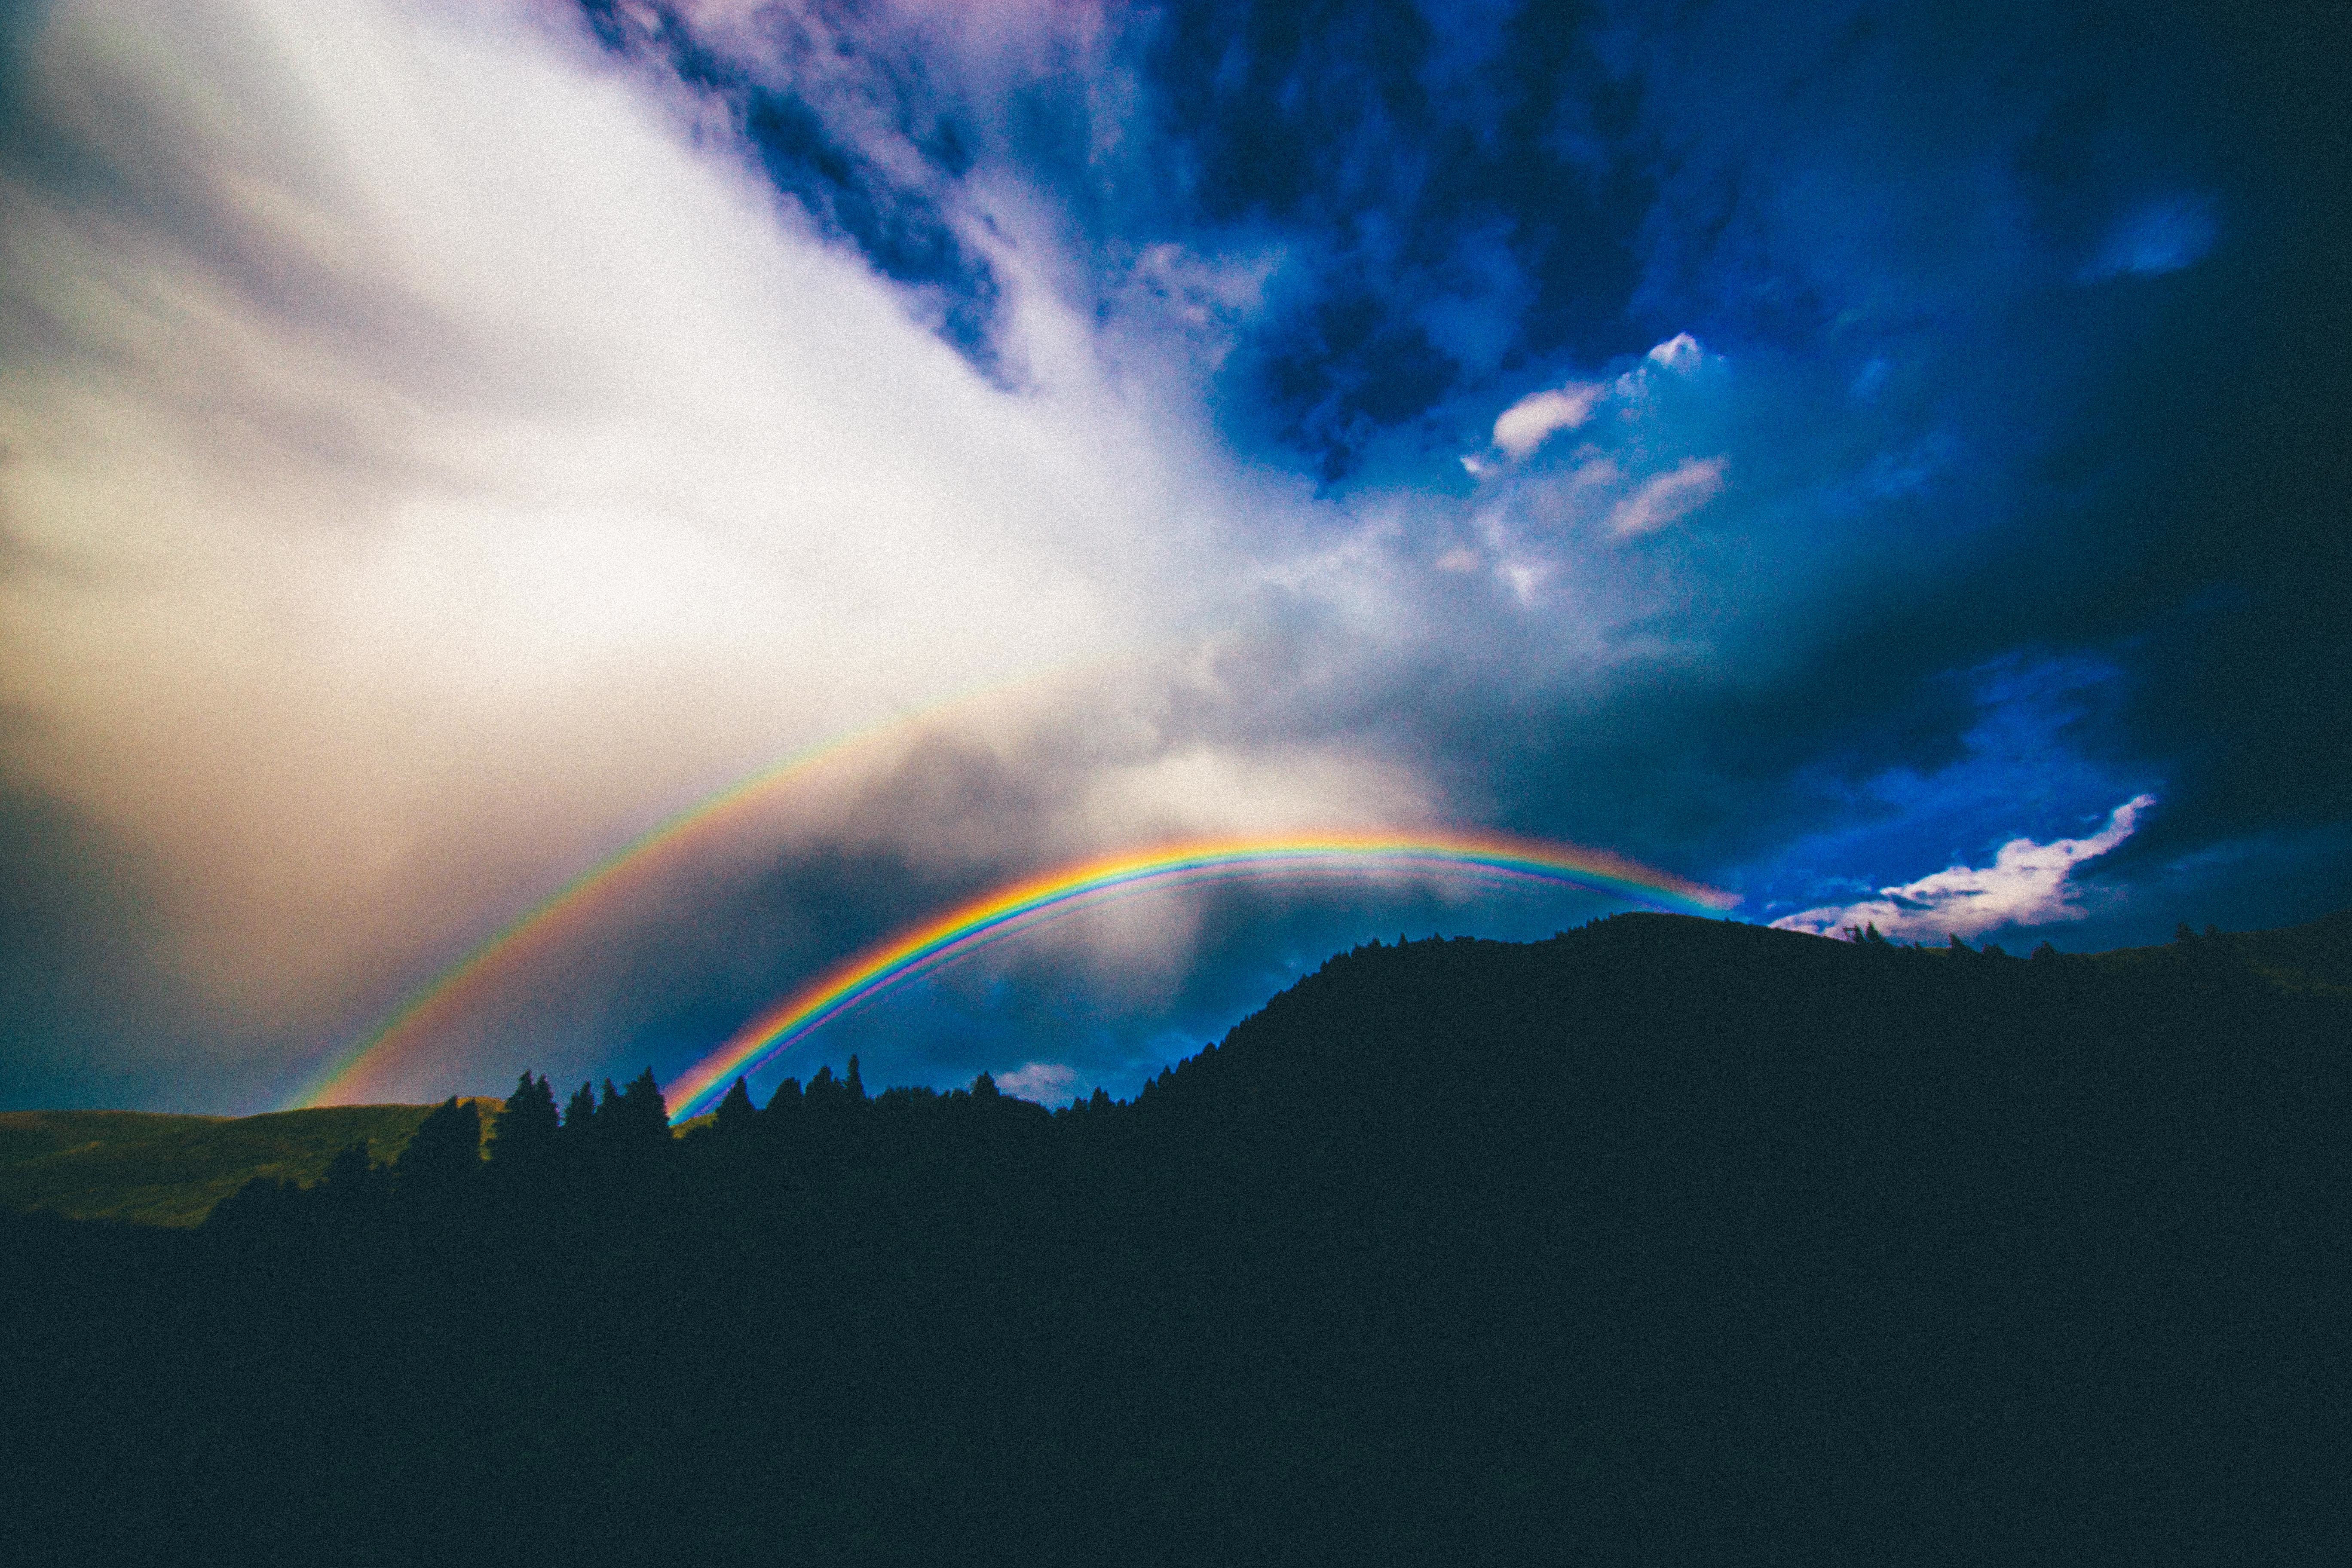
horizon, silhouette, cloud, sky, sunlight, atmosphere, thunder, rainbow, meteorological phenomenon, atmosphere of earth, geological phenomenon